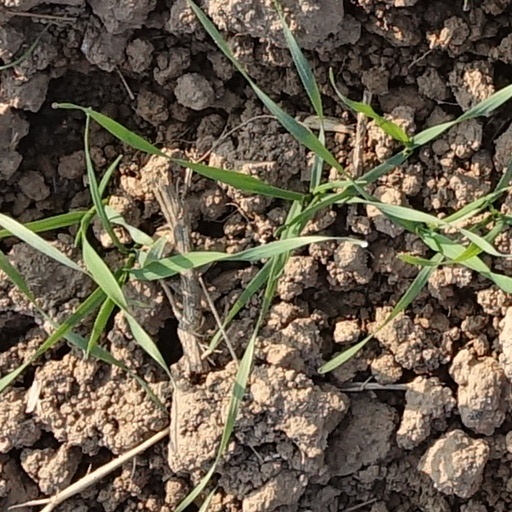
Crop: wheat